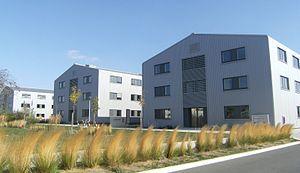
Maison de l'Emploi et CAPR
Rochefort, appelée aussi Rochefort-sur-Mer, est une commune du Sud-Ouest de la France située dans le département de la Charente-Maritime. Ses habitants sont appelés les Rochefortais et les Rochefortaises.